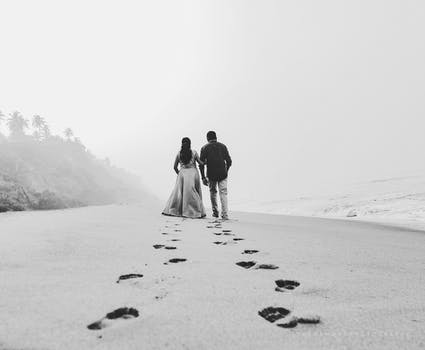
Label: No Watermark